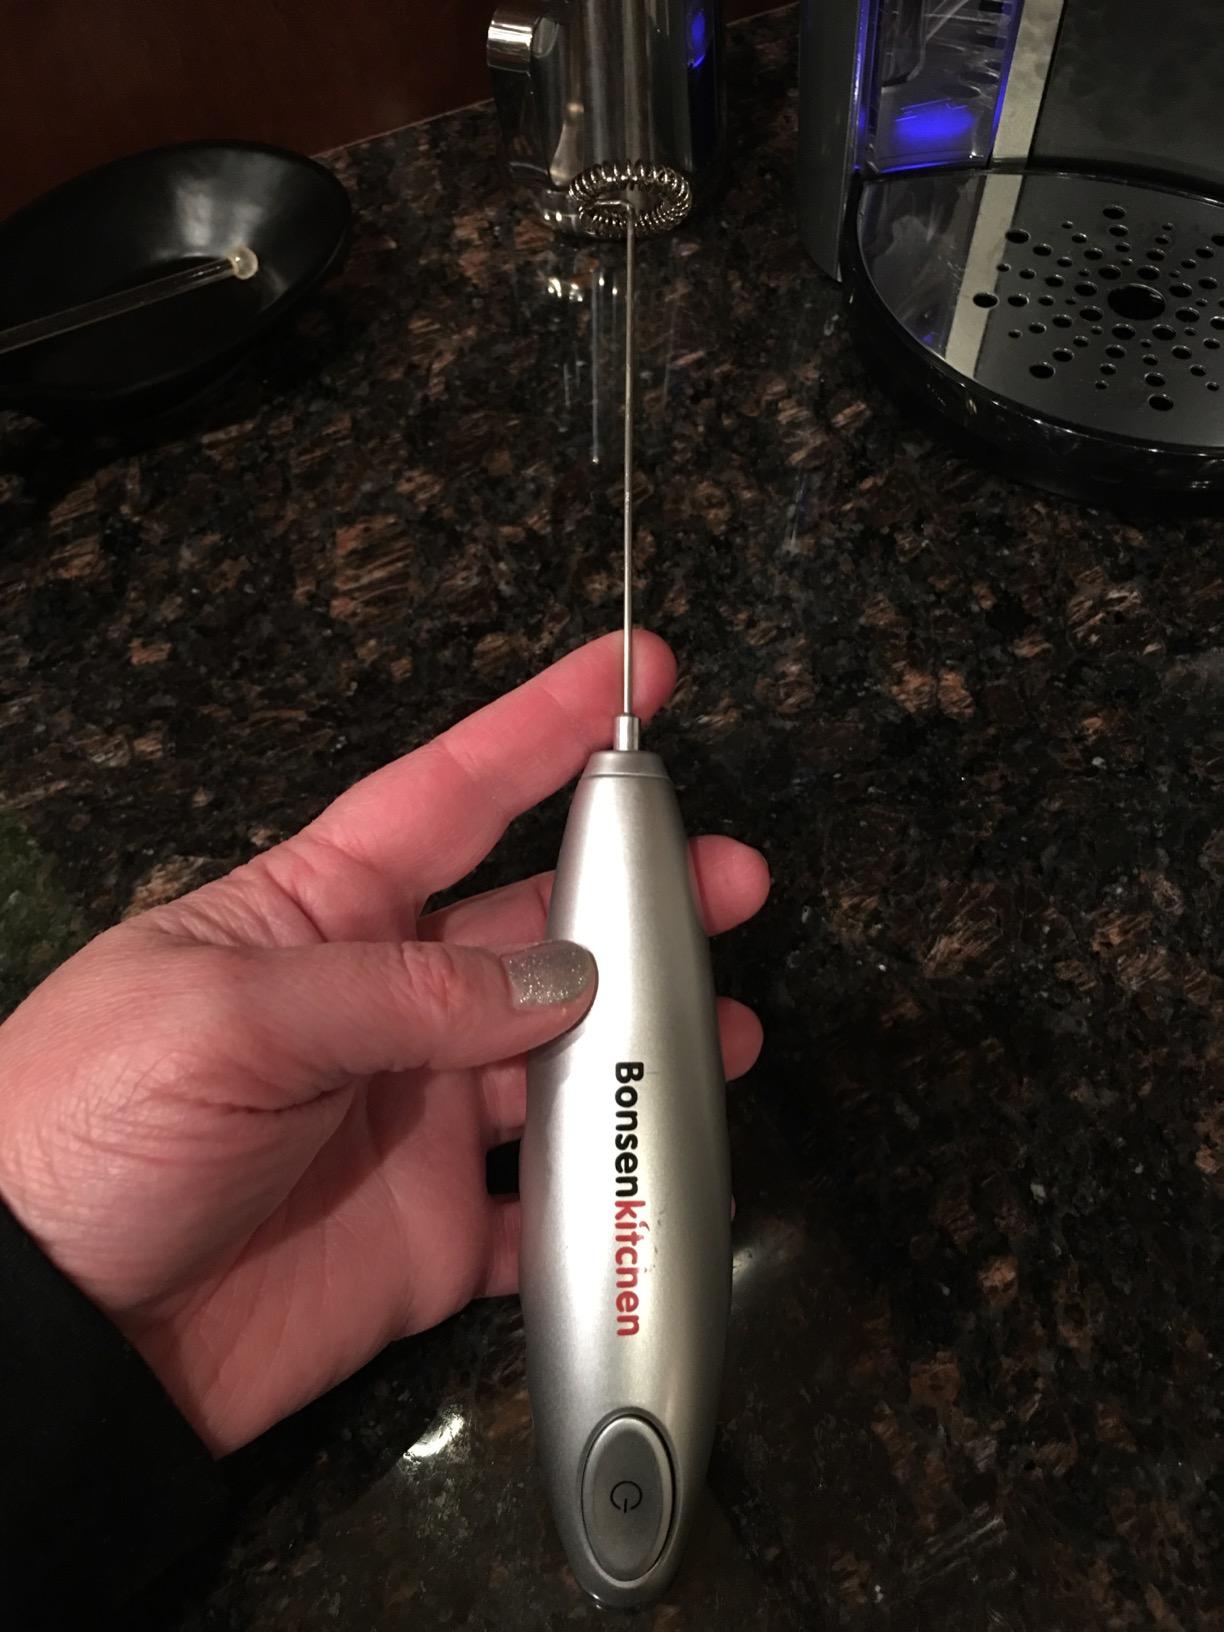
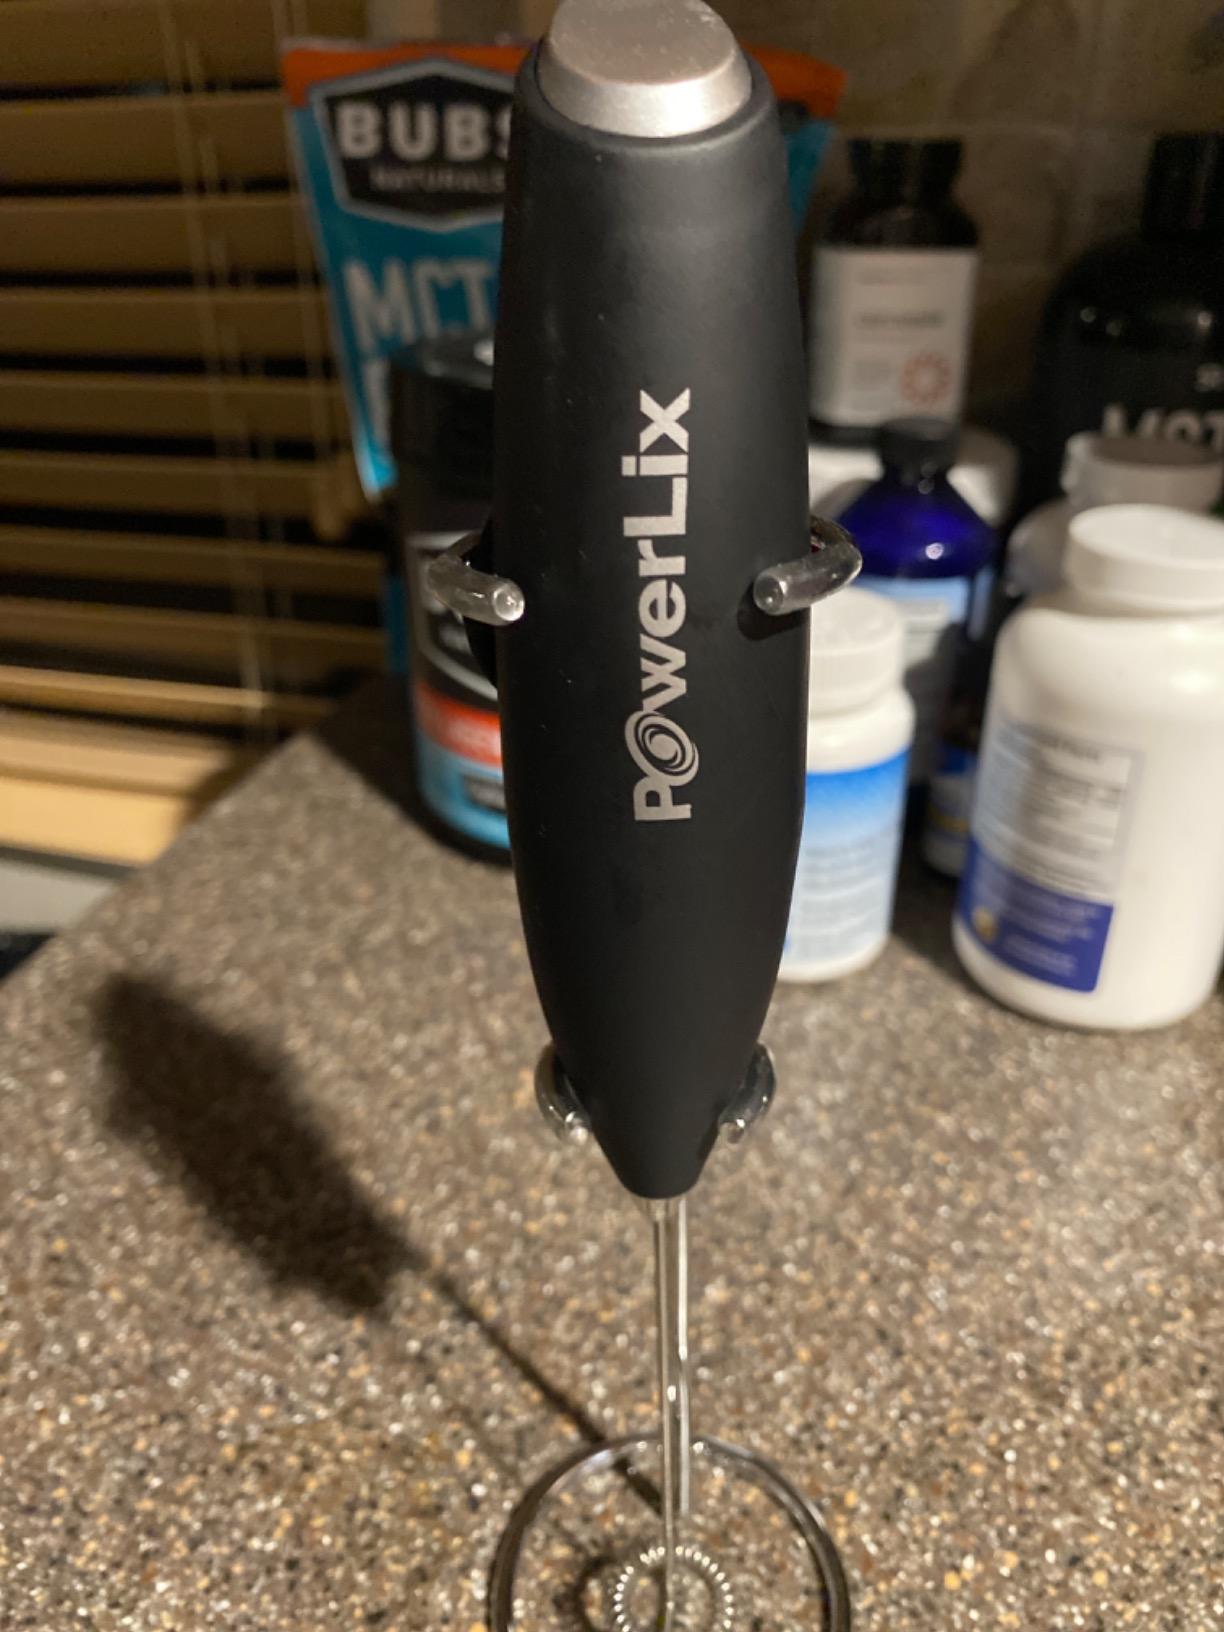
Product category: items_mixer
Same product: no